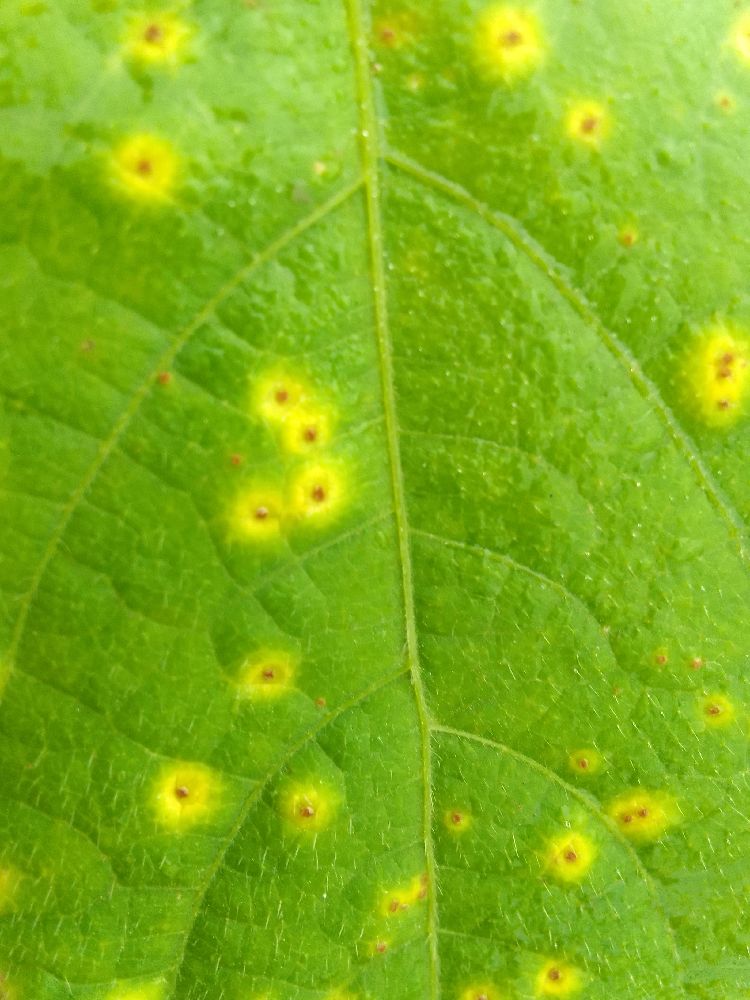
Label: rust